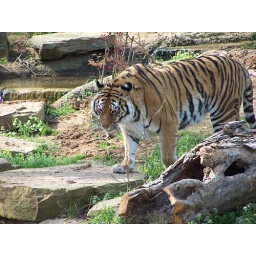
The orange tiger was pretty active... usually they are way in the back of their exhibit.